Lhasa (prefecture-level city)

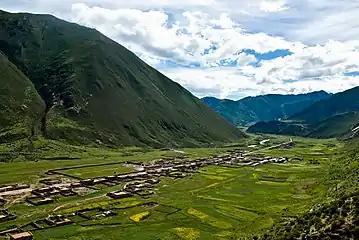
View of the valley from Drigung Monastery

Lhünzhub County is located around northeast of metropolitan Lhasa.